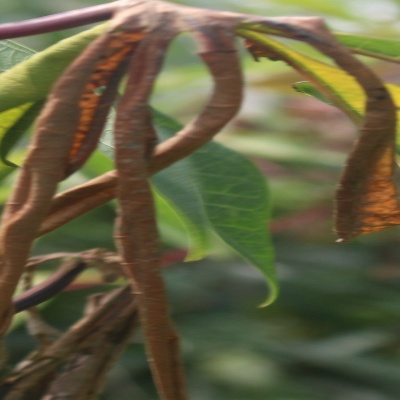
Crop: Cassava
Condition: bacterial blight